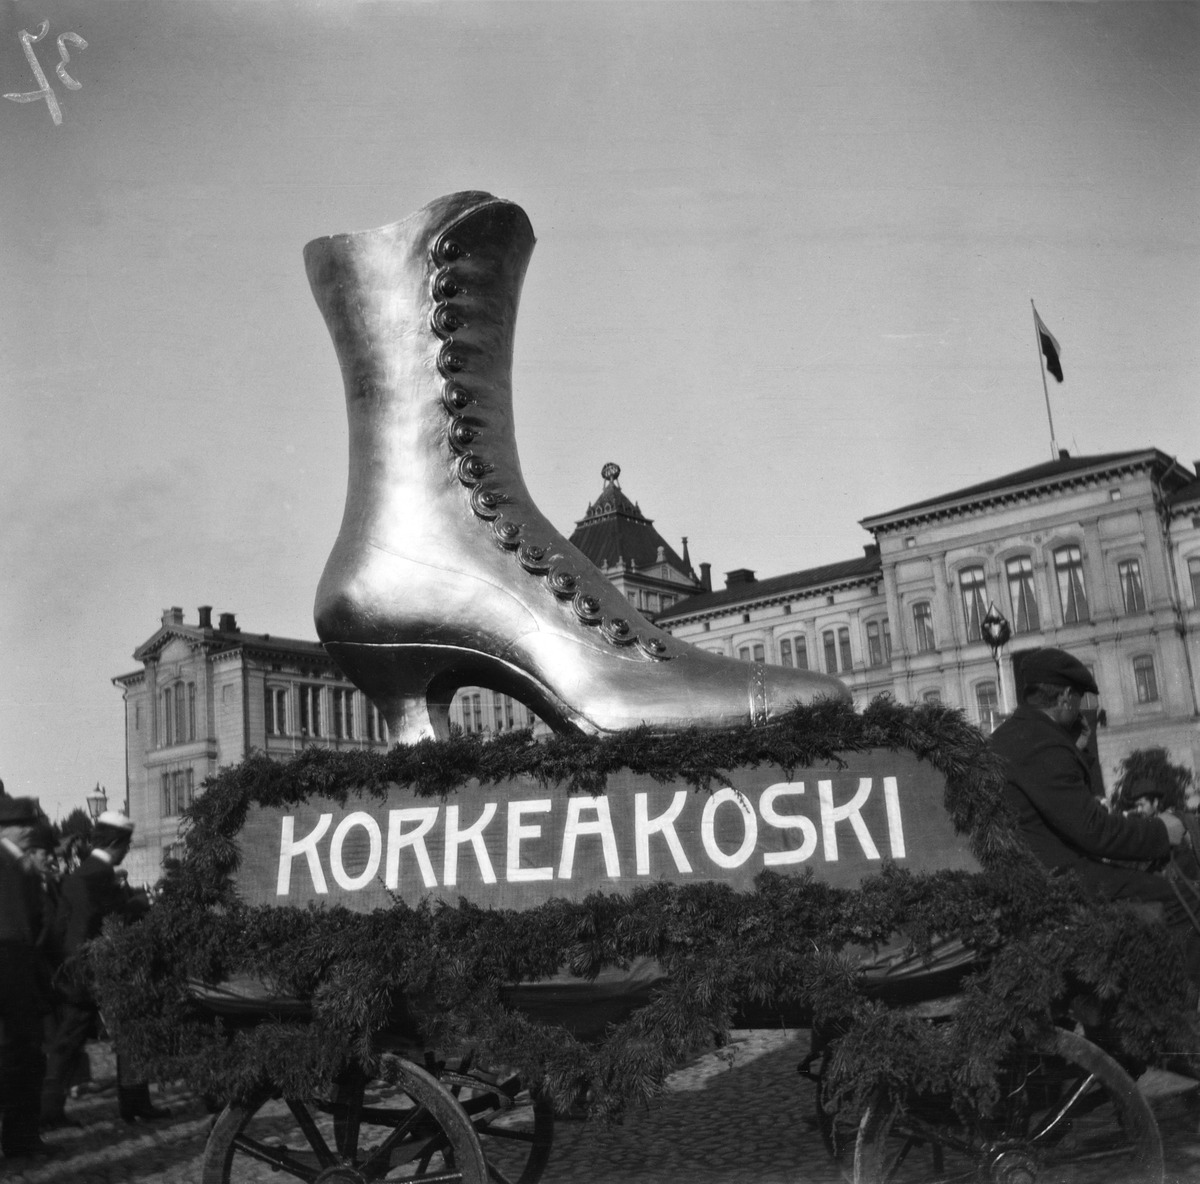
Suomalainen viikko 27
sisällön kuvaus: Suomalainen viikko 27.9. - 4.10.1913. Mainoskulkue

Hietalahdentorilla.

Korkeakosken jalkinemainos. mustavalkoinen
Kuvaaja: Timiriasew, Ivan, valokuvaaja
Ajankohta: kuvausaika 1913
Paikka: Suomi, Uusimaa, Helsinki, Kamppi Helsinki, Hietalahdentori
Aiheet: mainonta